Carrabelle, Florida

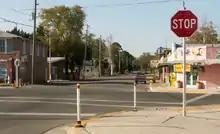
Downtown Carabelle

Carrabelle is located east of the center of Franklin County along the Carrabelle River and on St. James Island, between St. George Sound to the south and the Crooked and New rivers to the north. To the south is Dog Island, separating St. George Sound from the Gulf of Mexico.